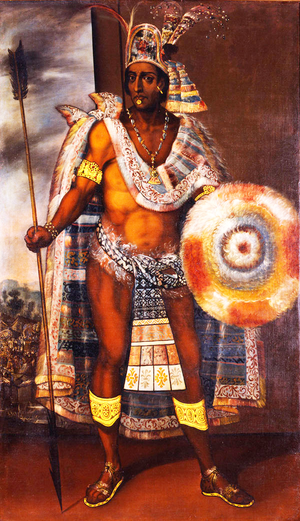
Mexico-Tenochtitlan ou, de manière abrégée, Tenochtitlan, est l'ancienne capitale de l'empire aztèque. Elle fut bâtie sur une île située sur le lac Texcoco. Elle était coupée par de longues avenues, traversée par des canaux et reliée au continent par des chaussées. En 1521, les conquistadors espagnols et 200 000 combattants indigènes, principalement tlaxcaltèques, sous les ordres d'Hernán Cortés, détruisirent une grande partie de la ville, et plus particulièrement tout ce qui pouvait rappeler les cultes aztèques, puis y fondèrent Mexico, qui devint la capitale de la vice-royauté de Nouvelle-Espagne.